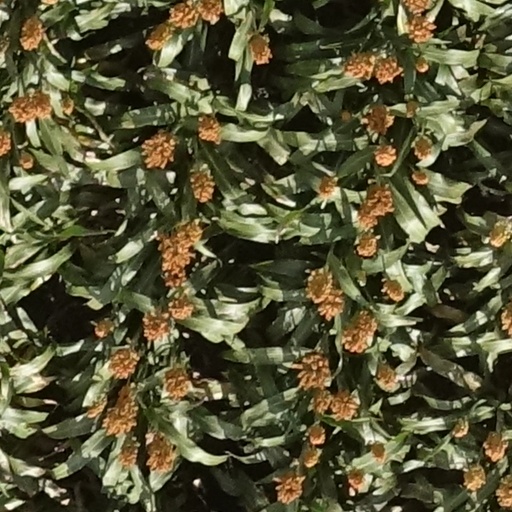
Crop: sorghum